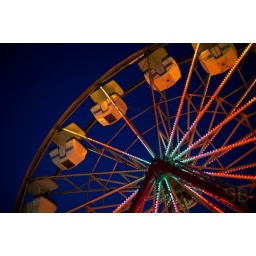
I love the blue you can only get by long exposures after the sky is almost dark.